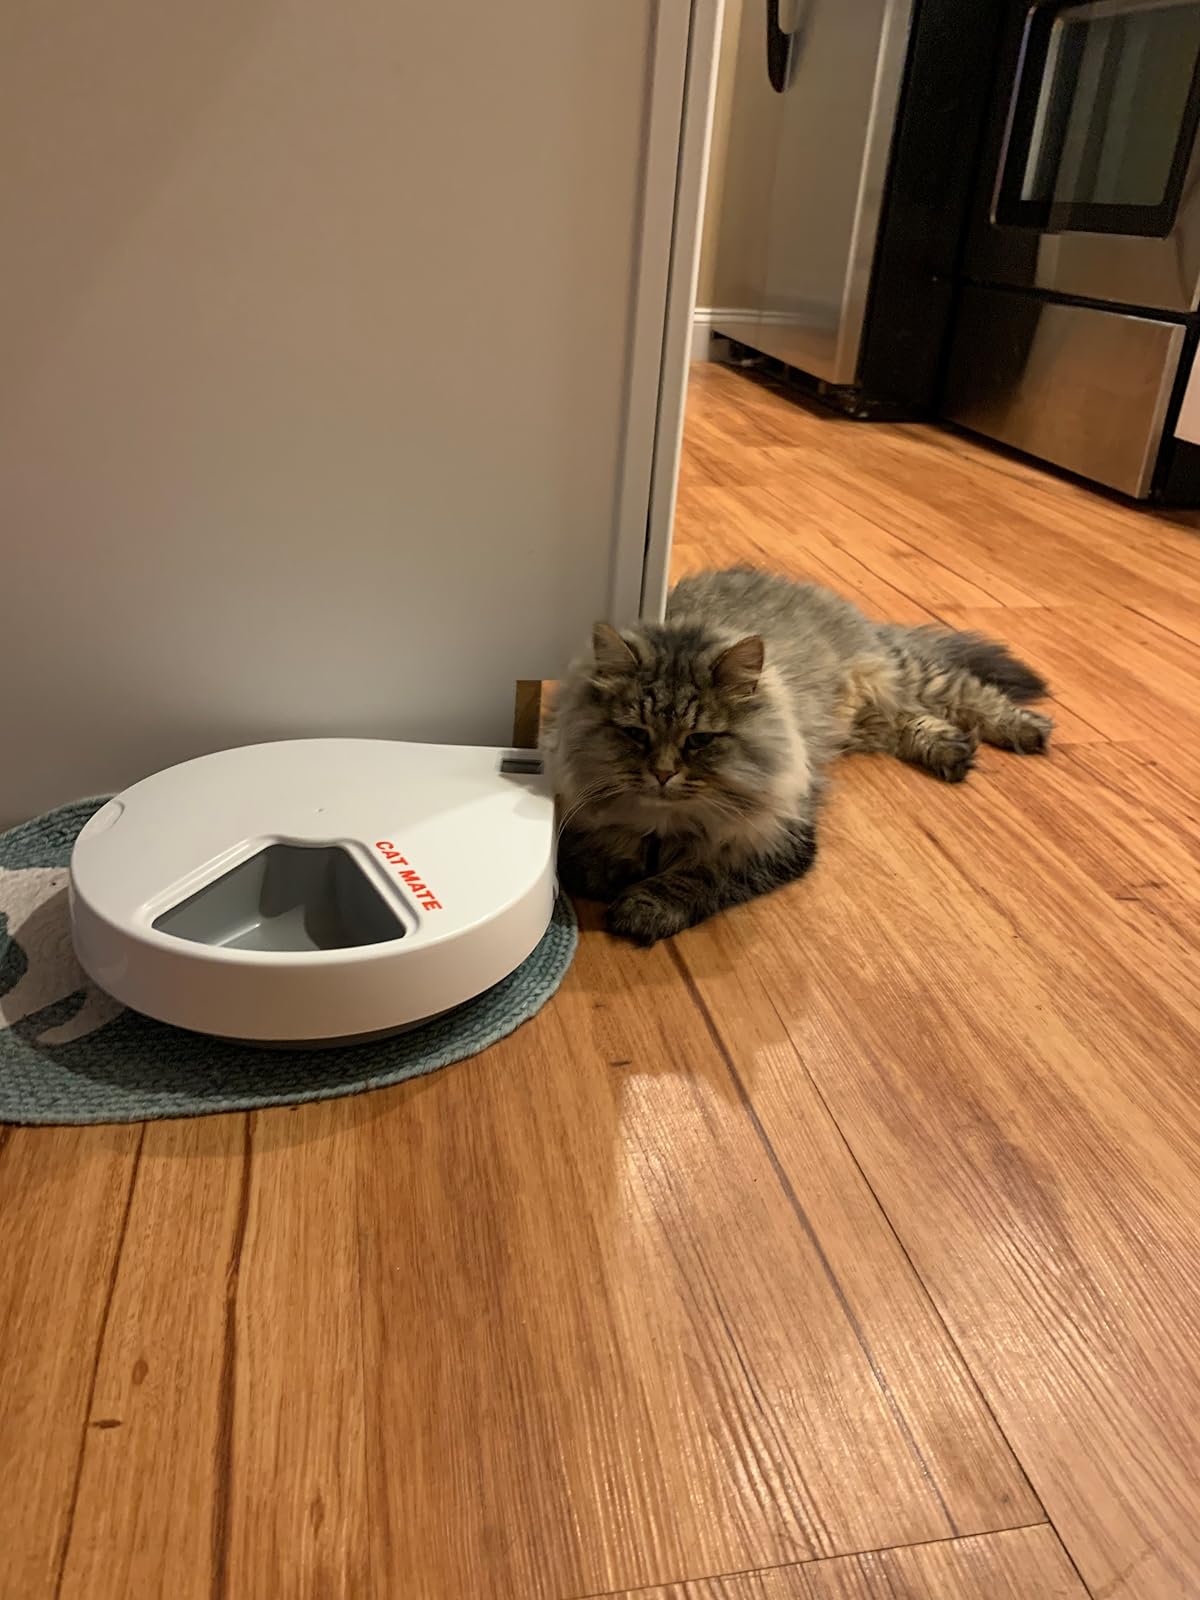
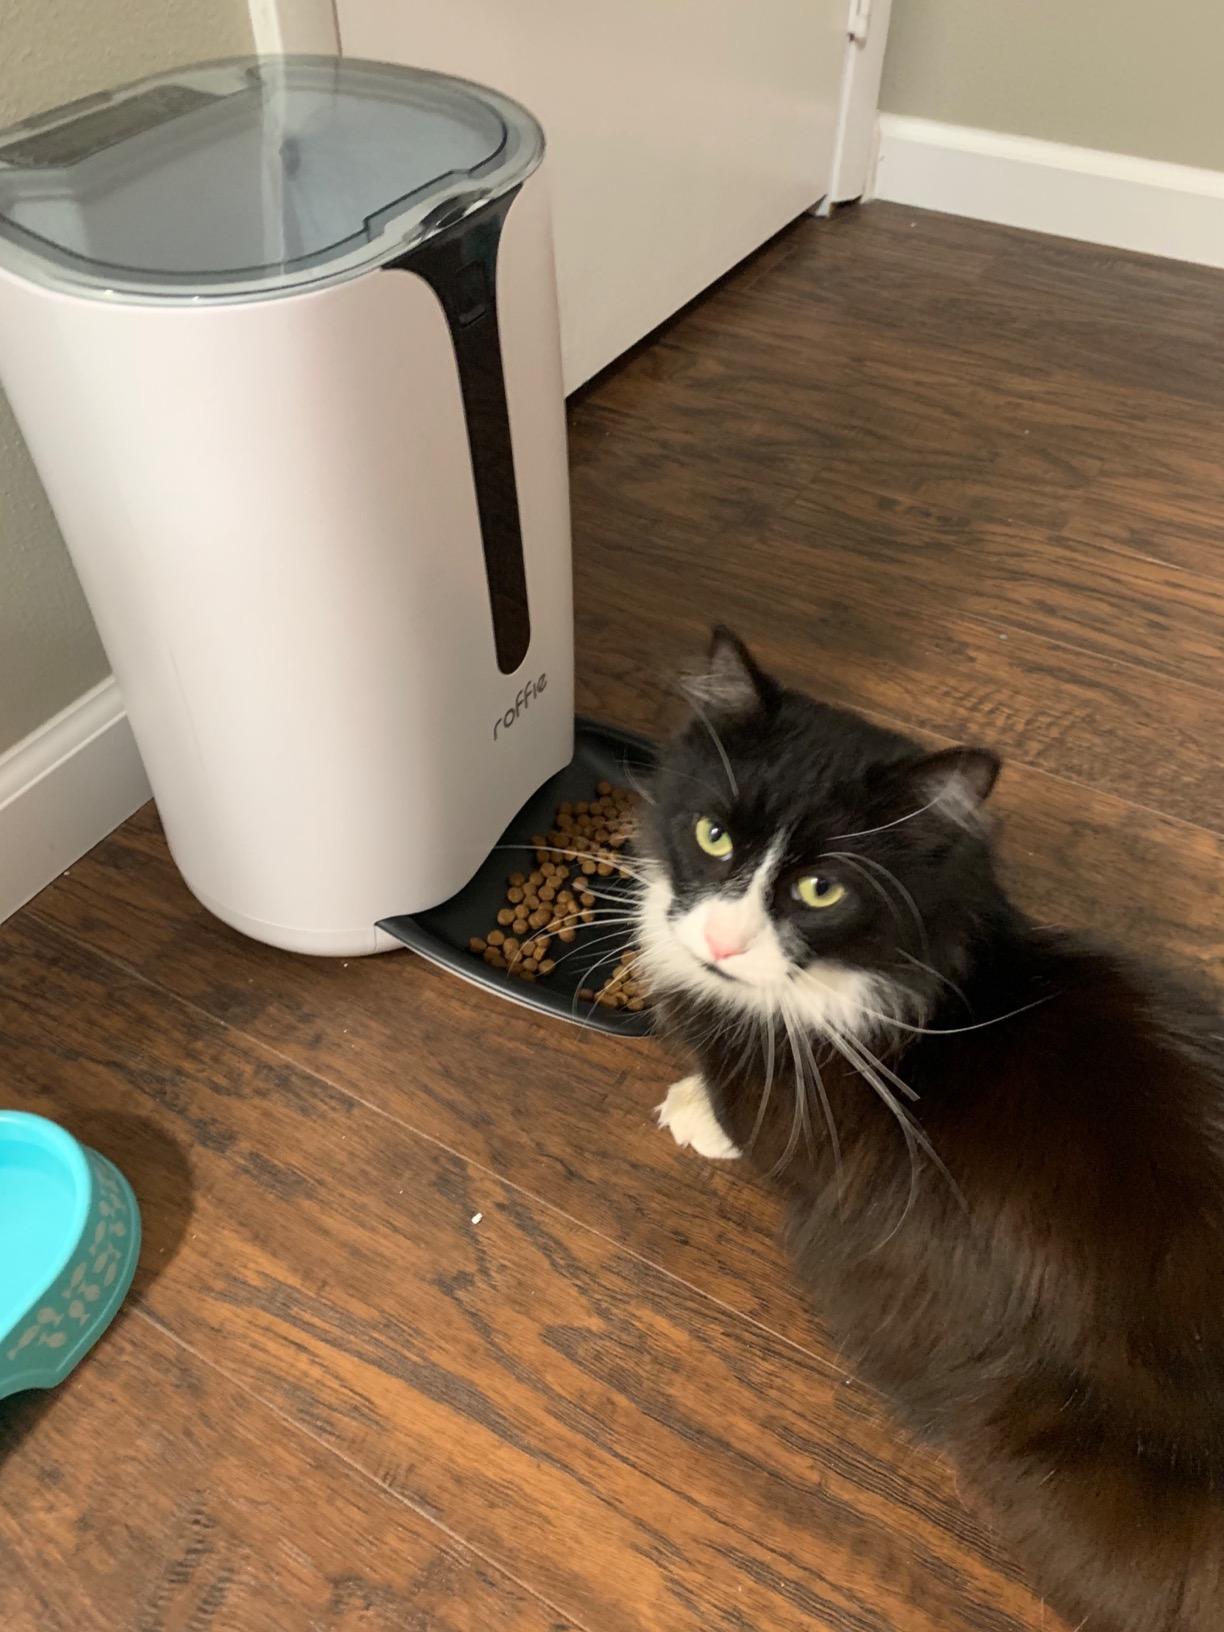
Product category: items_feeder
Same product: no